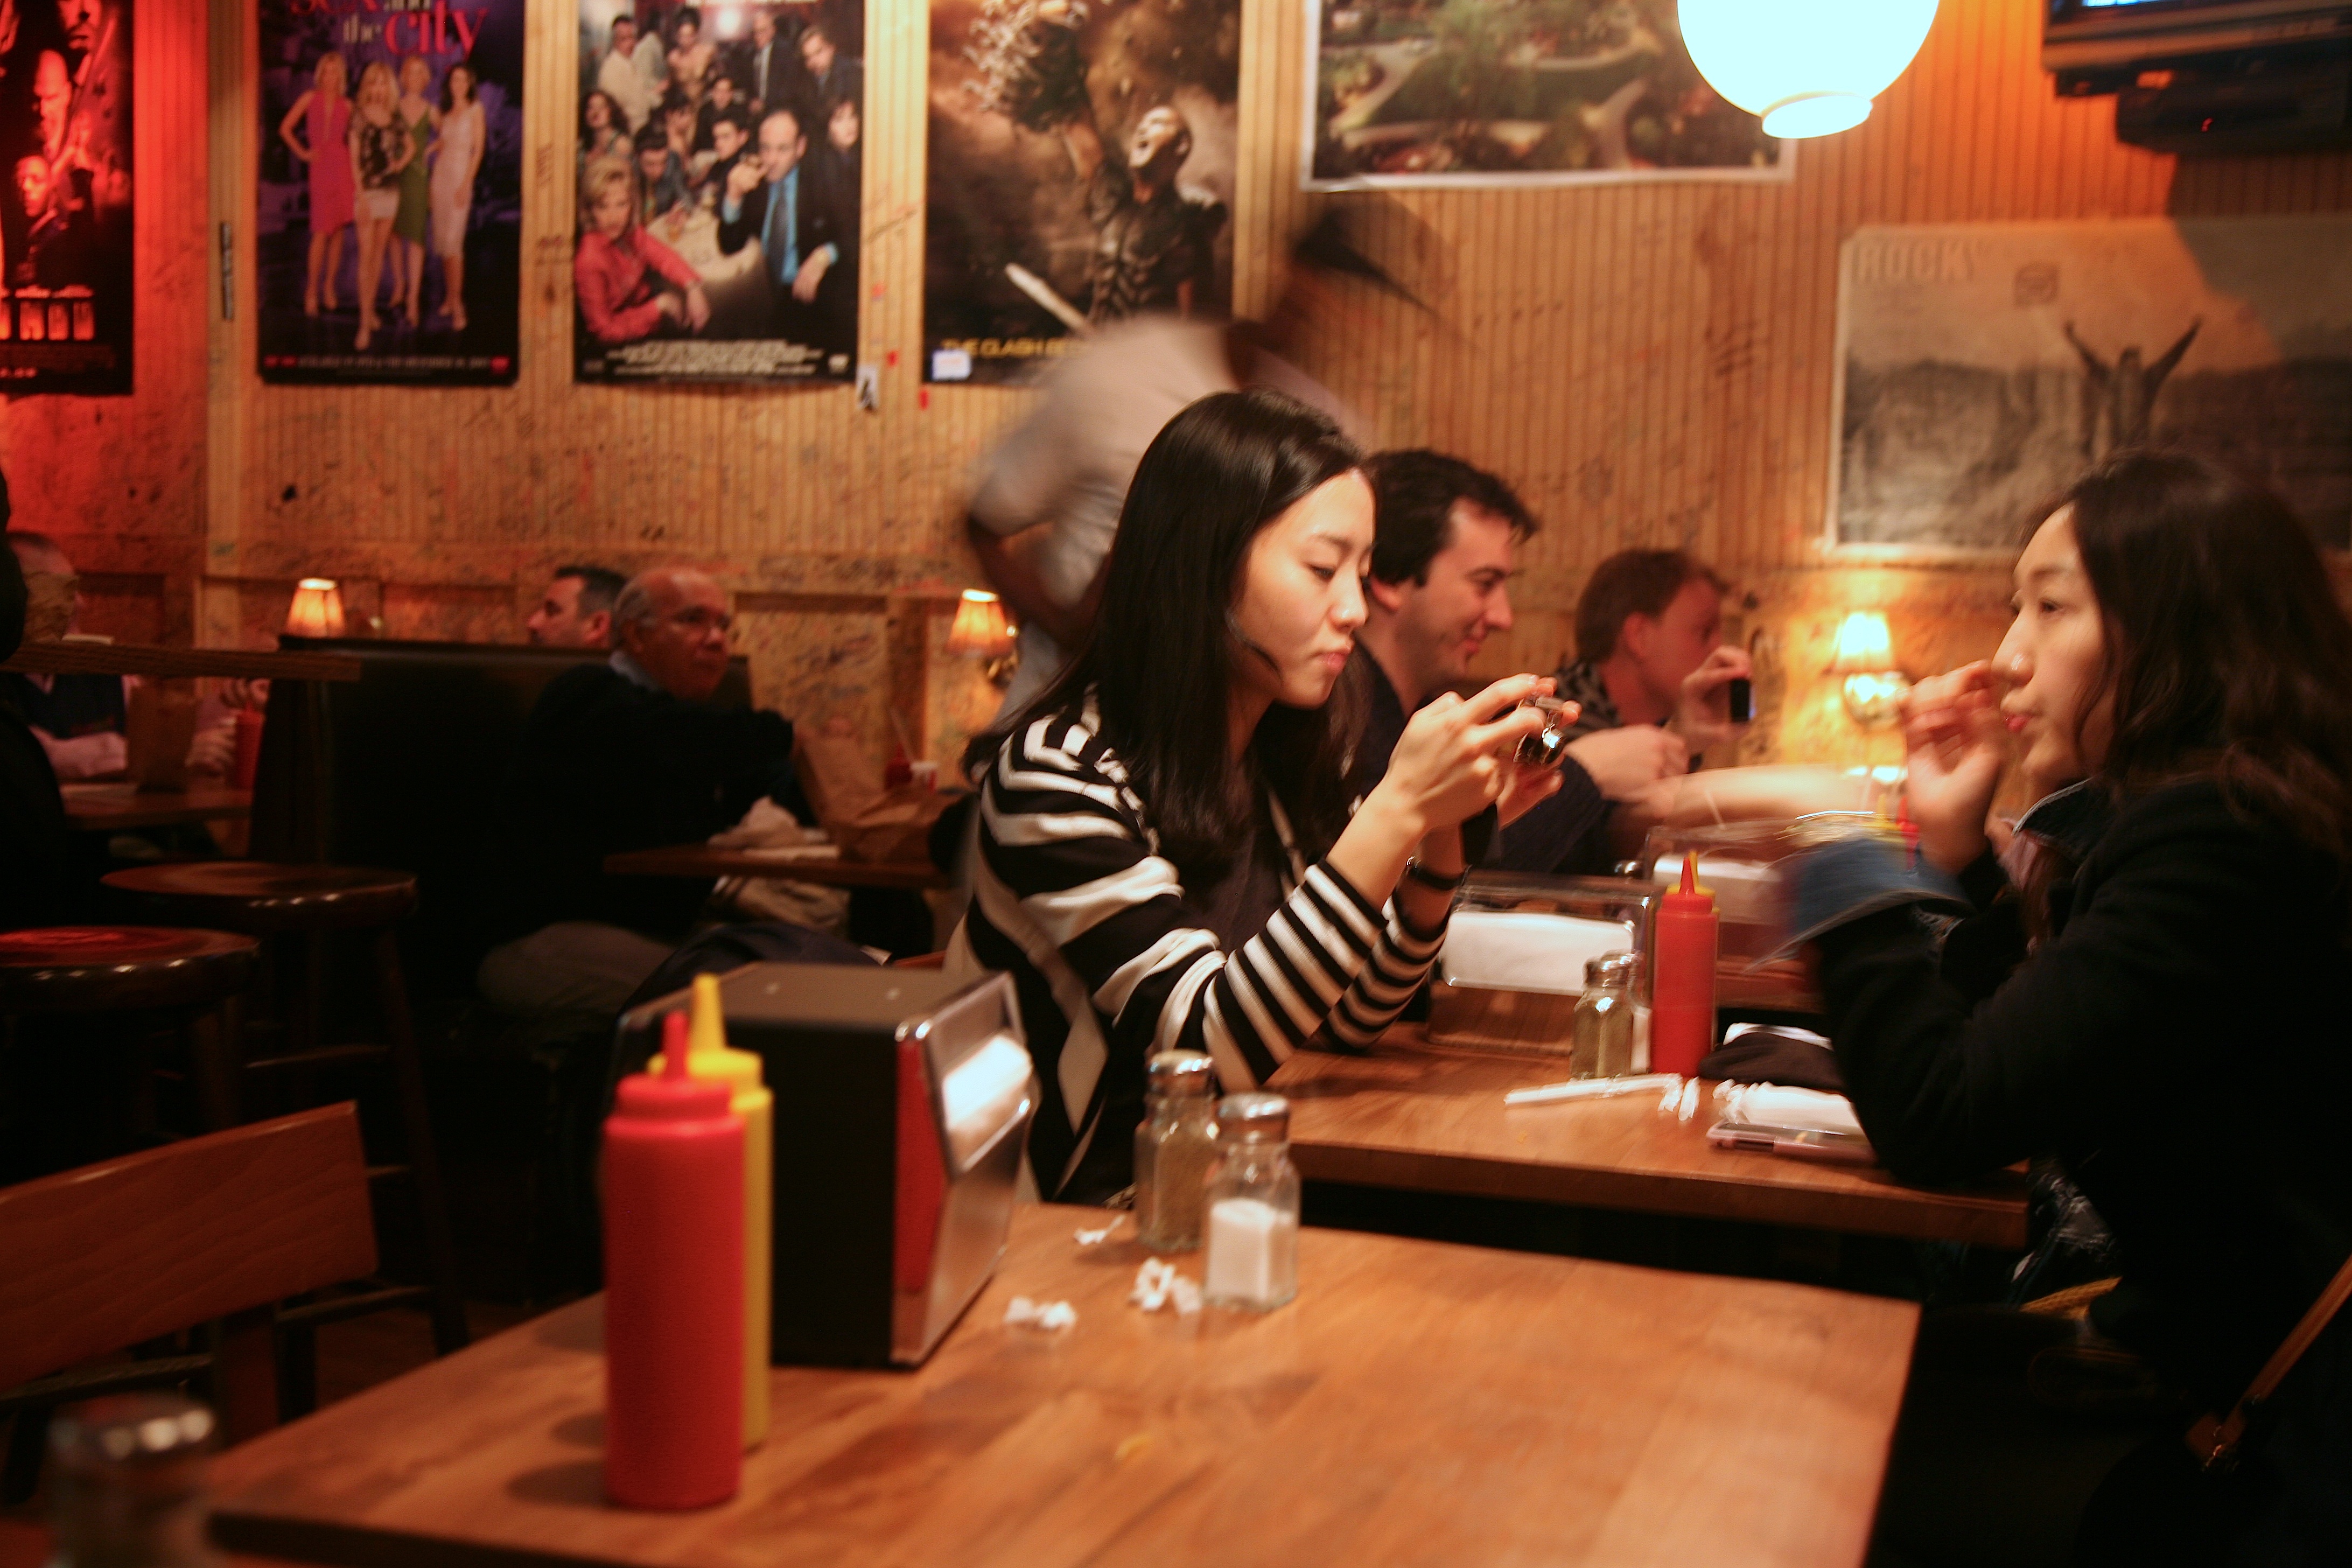
restaurant, manhattan, bar, nyc, hamburger, burger, fastfood, newyork, newyorkcity, ny, midtown, selection, midtownwest, burgerjoint, parkermeridien, parkermeridienhotel, sense